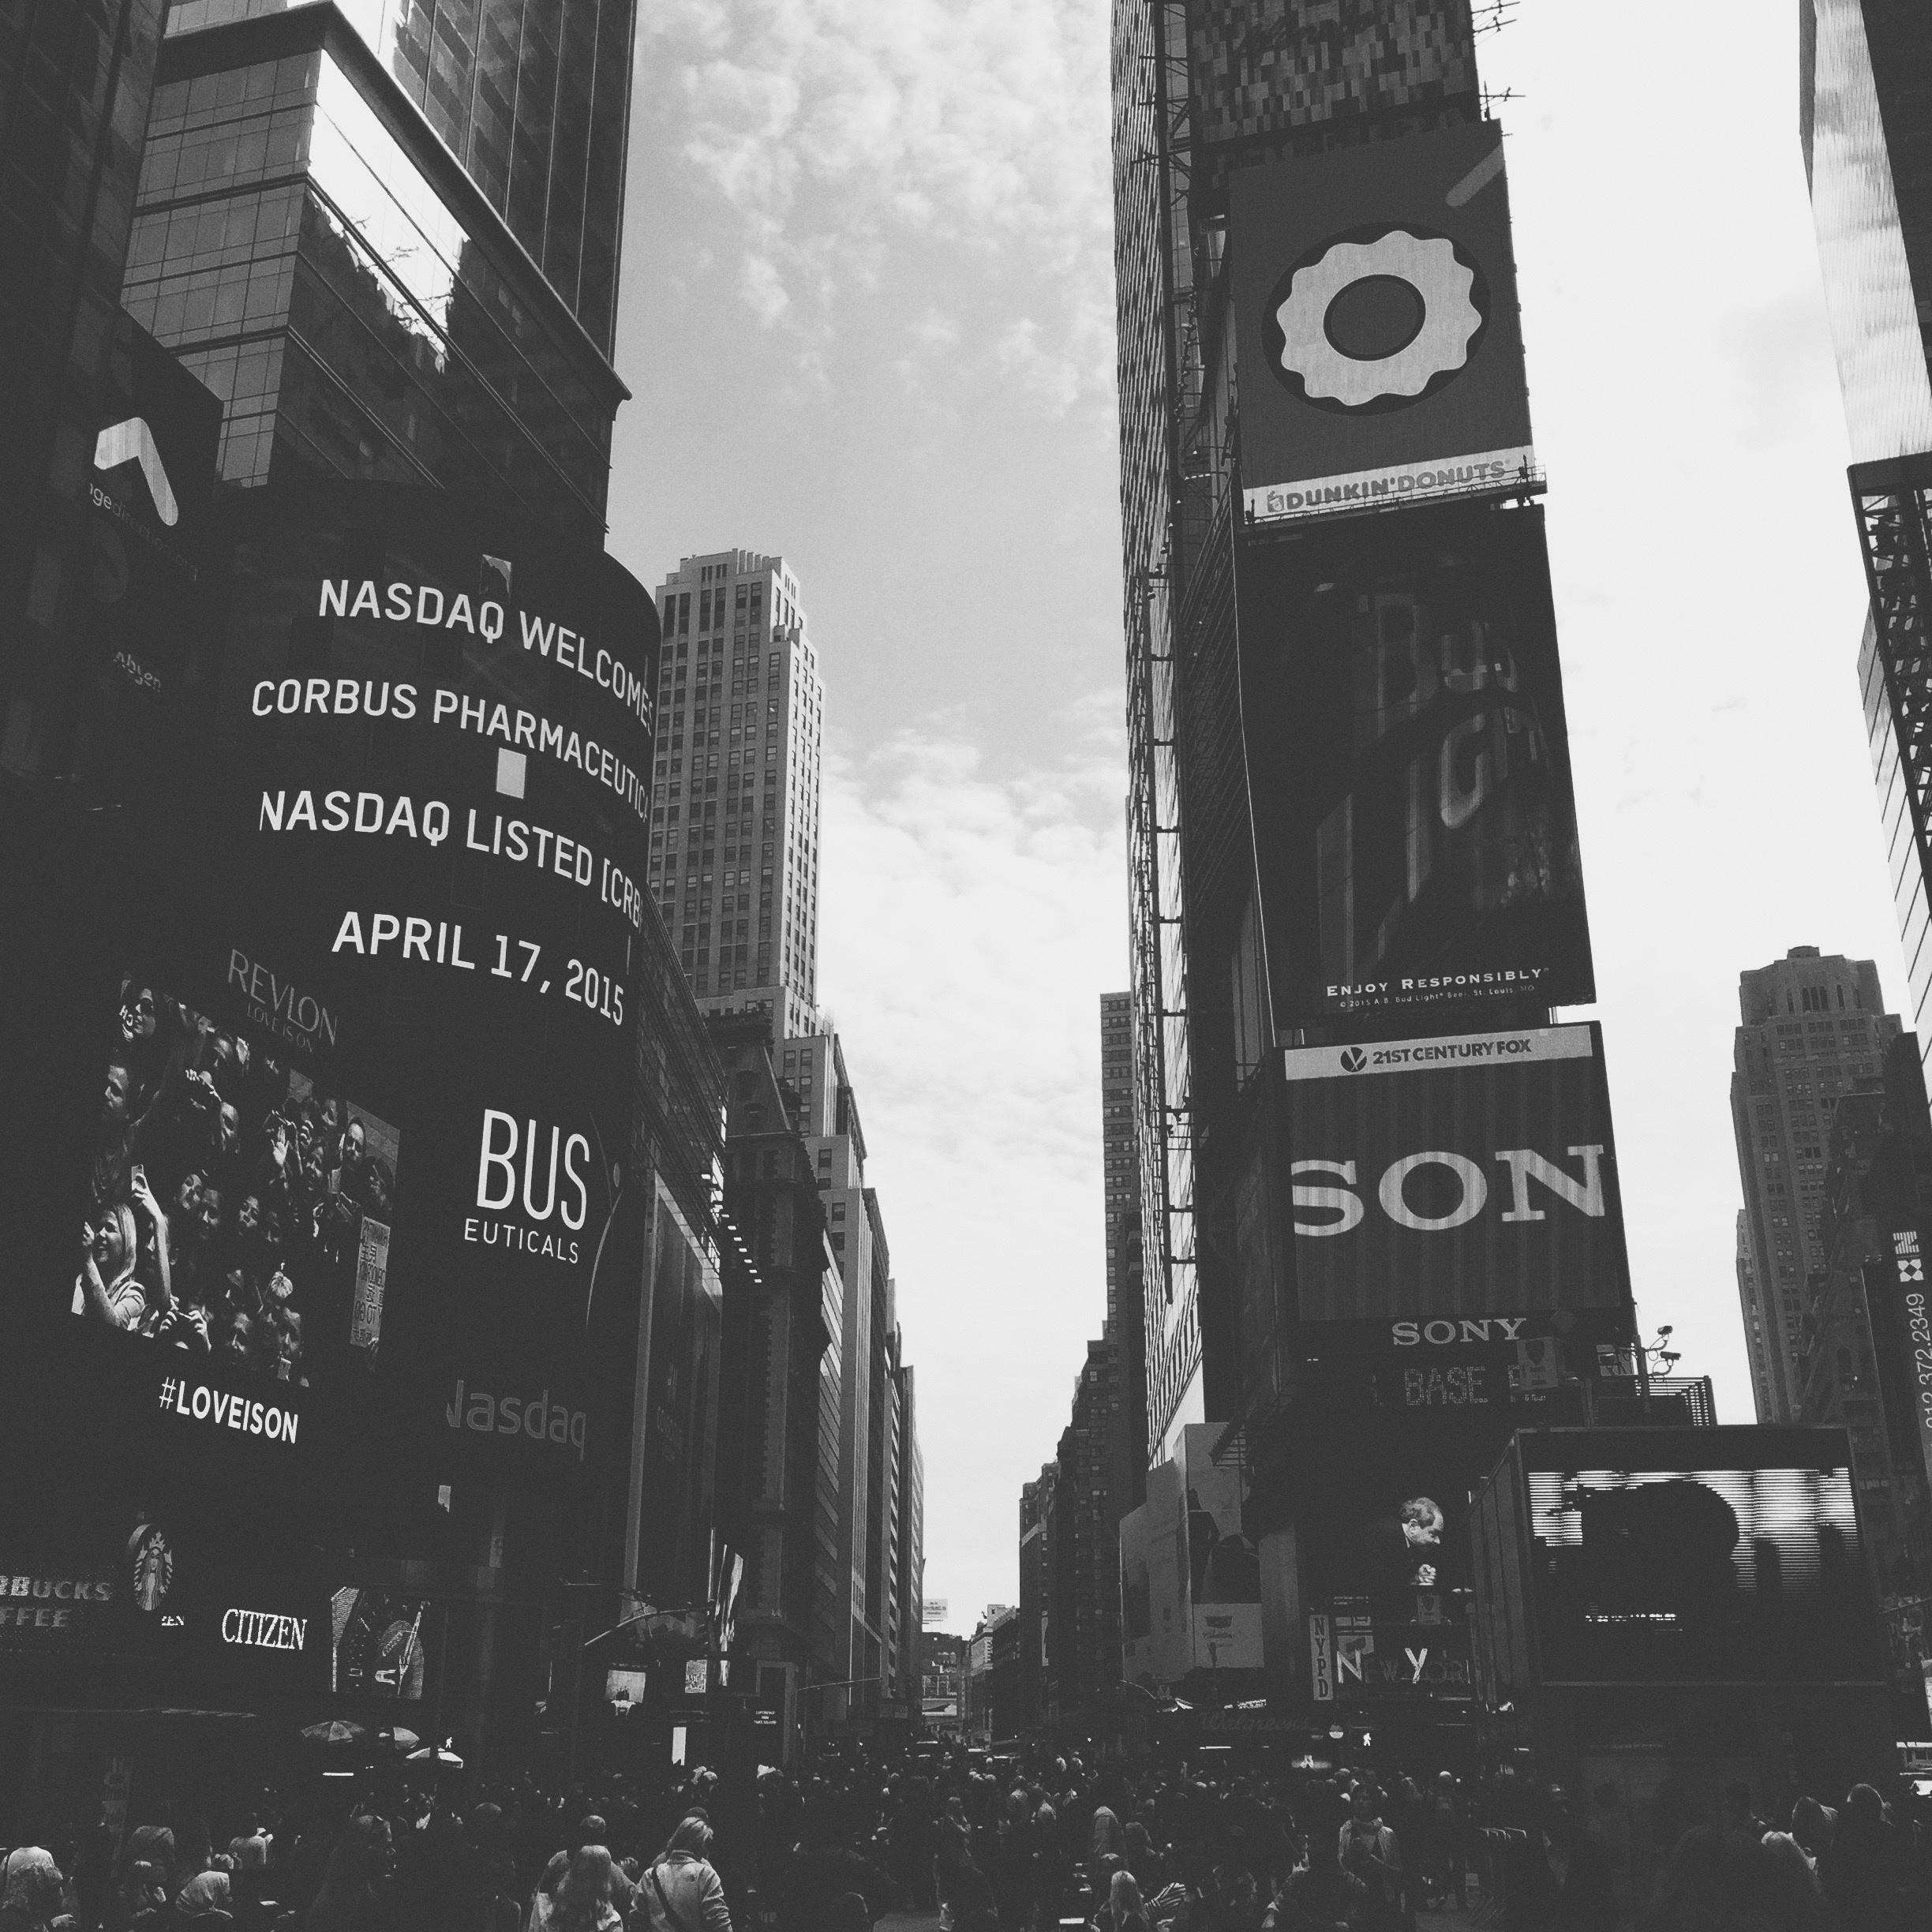
black and white, skyline, street, city, skyscraper, cityscape, downtown, black, monochrome, photograph, image, shape, metropolis, urban area, monochrome photography, human settlement